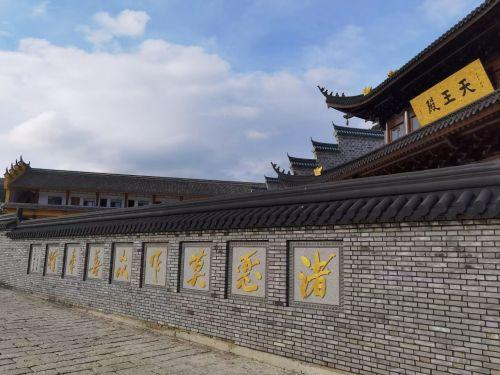
地标名称：西林寺
所在城市：宁波市·宁海县